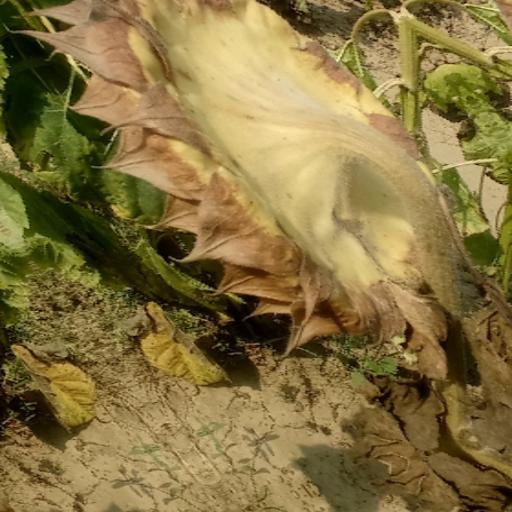
Label: Gray_mold